Amar Kanwar

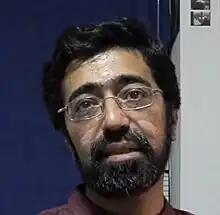
Amar Kanwar in 2012

Amar Kanwar (born 1964) is an Indian filmmaker. His work challenges the limits of the medium in order to create complex narratives traversing several terrains such as labour and indigenous rights, gender, religious fundamentalism and ecology.